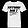
Label: T - shirt / top